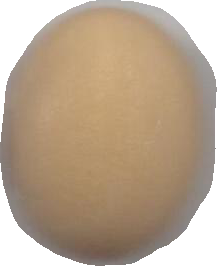
Variety: Anjasmoro